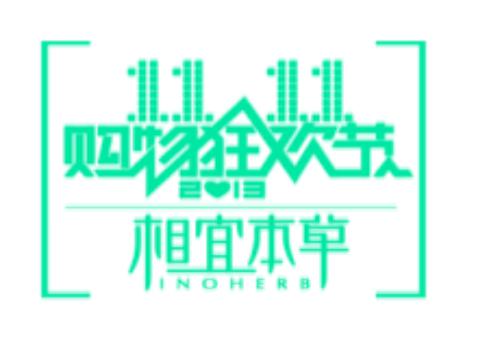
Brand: INOHERB-1
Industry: Necessities